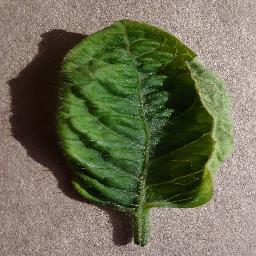
Label: Tomato___Tomato_Yellow_Leaf_Curl_Virus